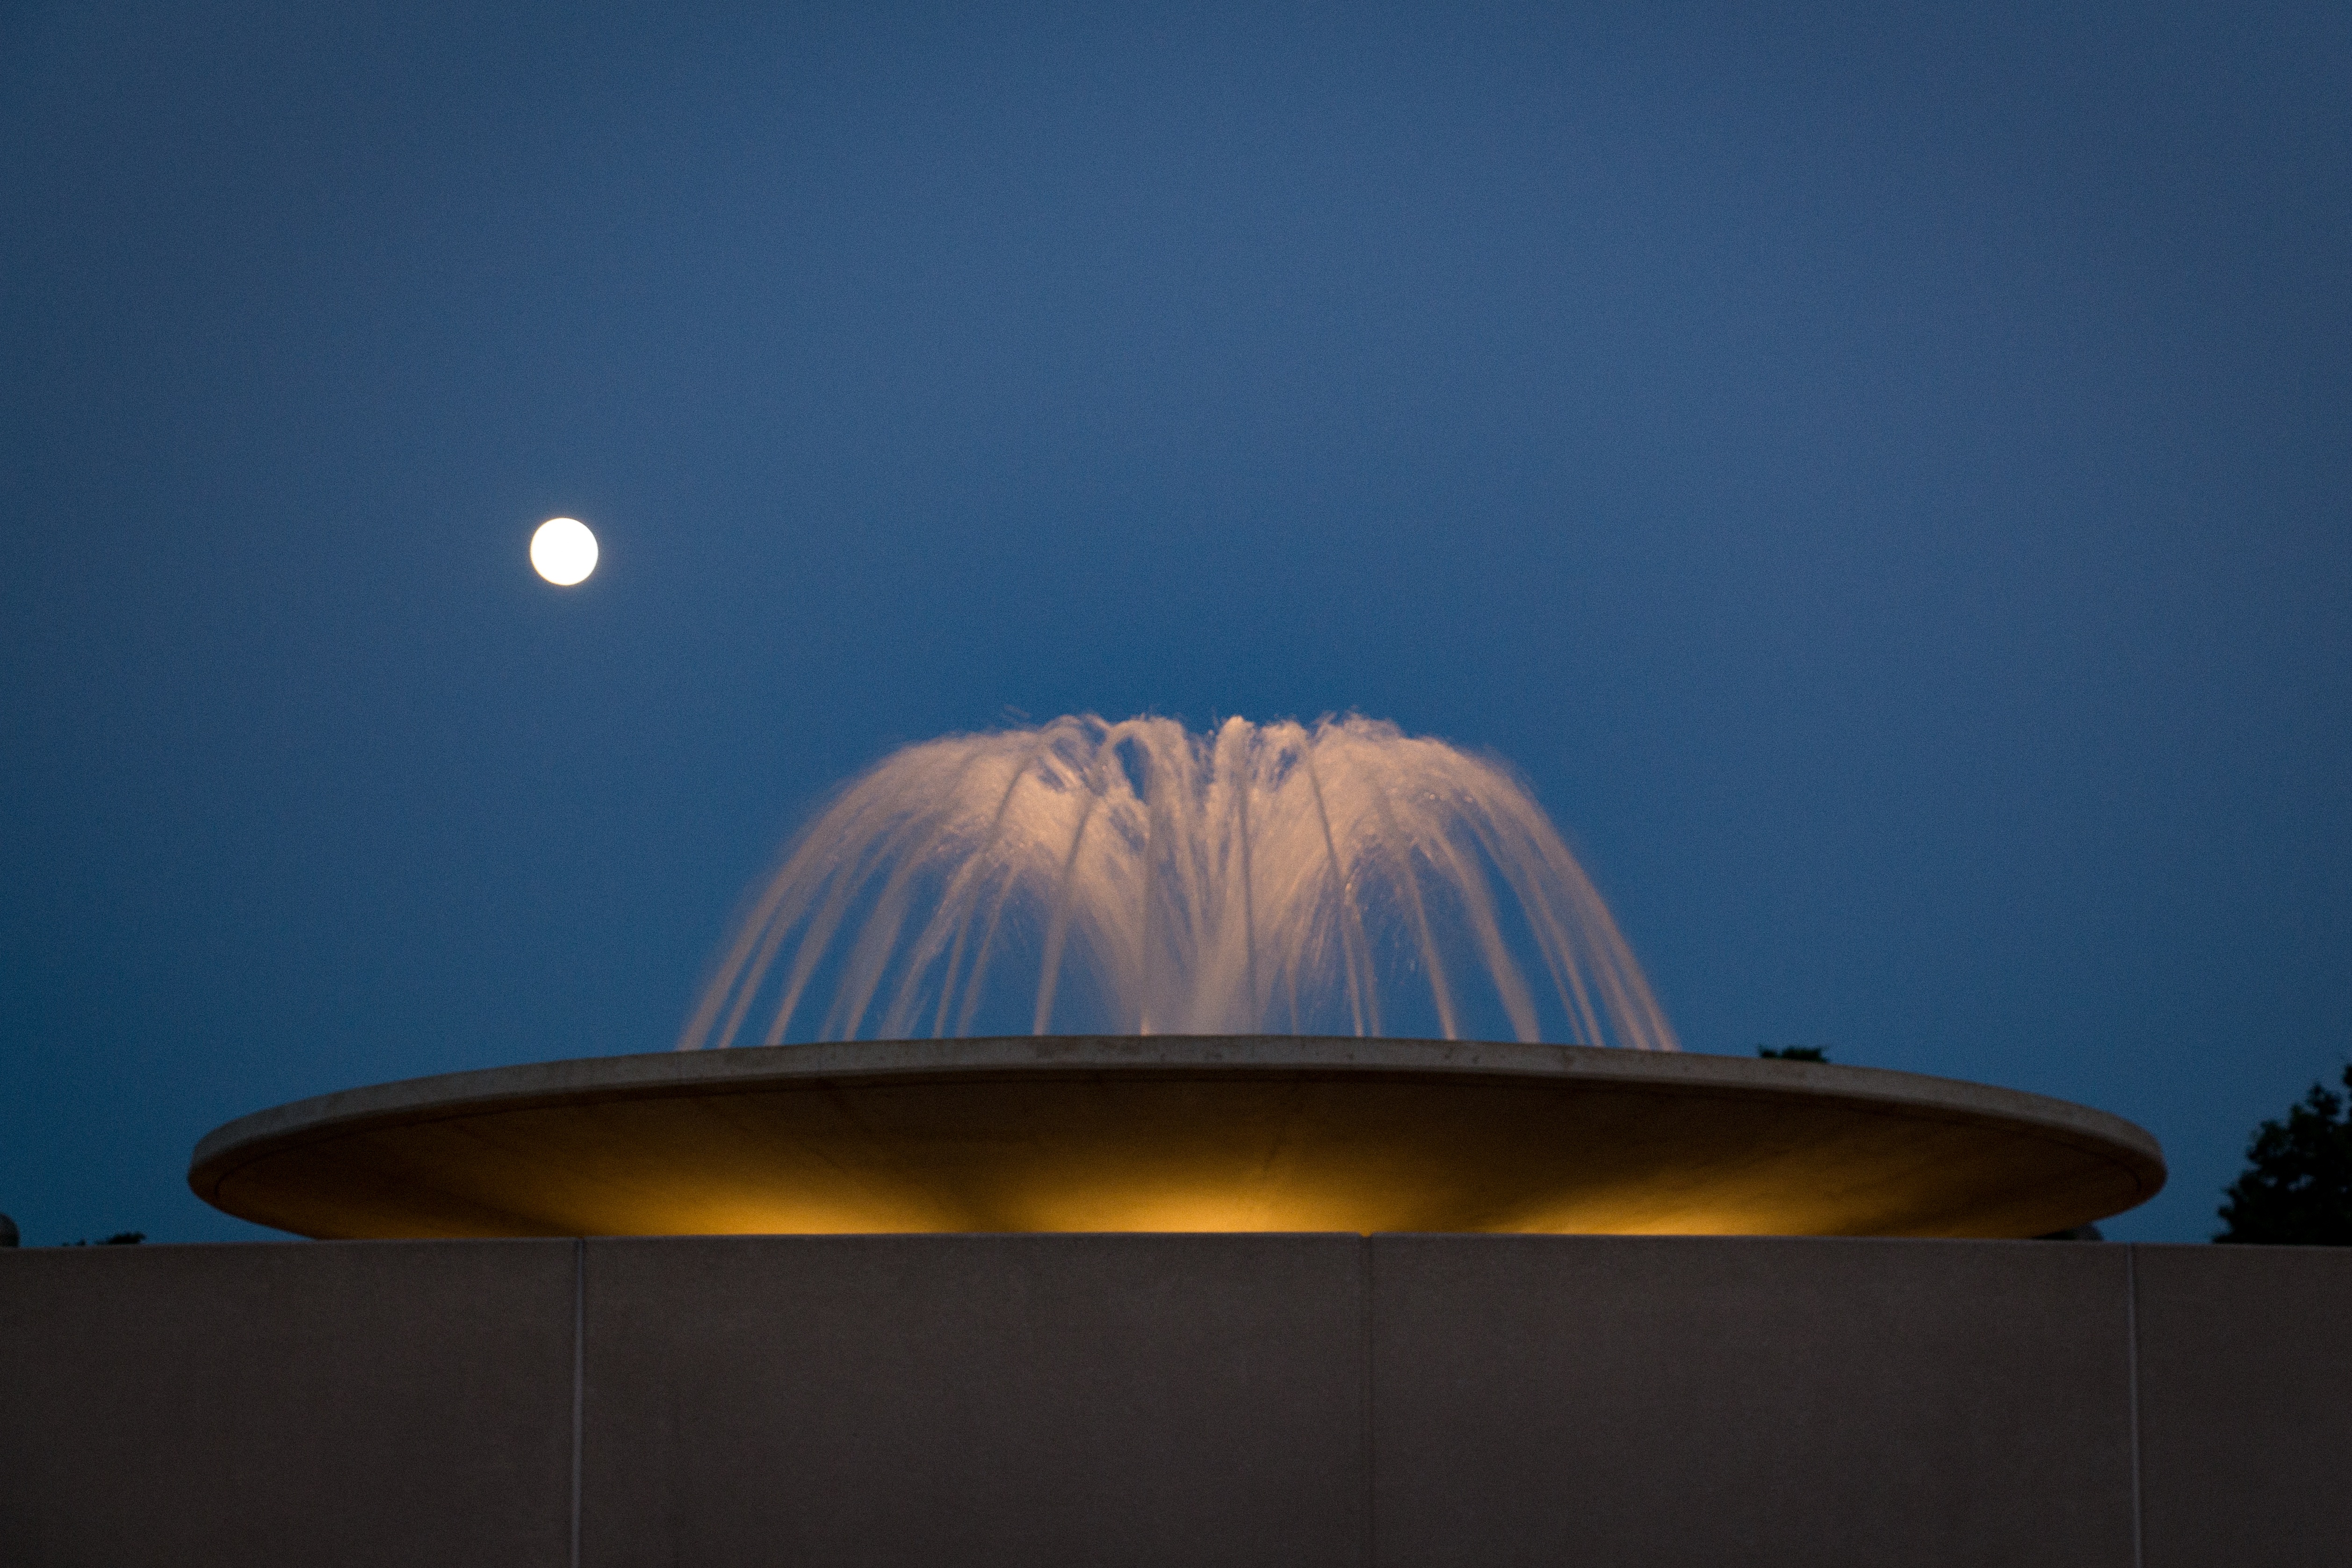
light, sky, night, atmosphere, ceiling, reflection, darkness, blue, street light, lighting, theatre, light fixture, dome, atmosphere of earth